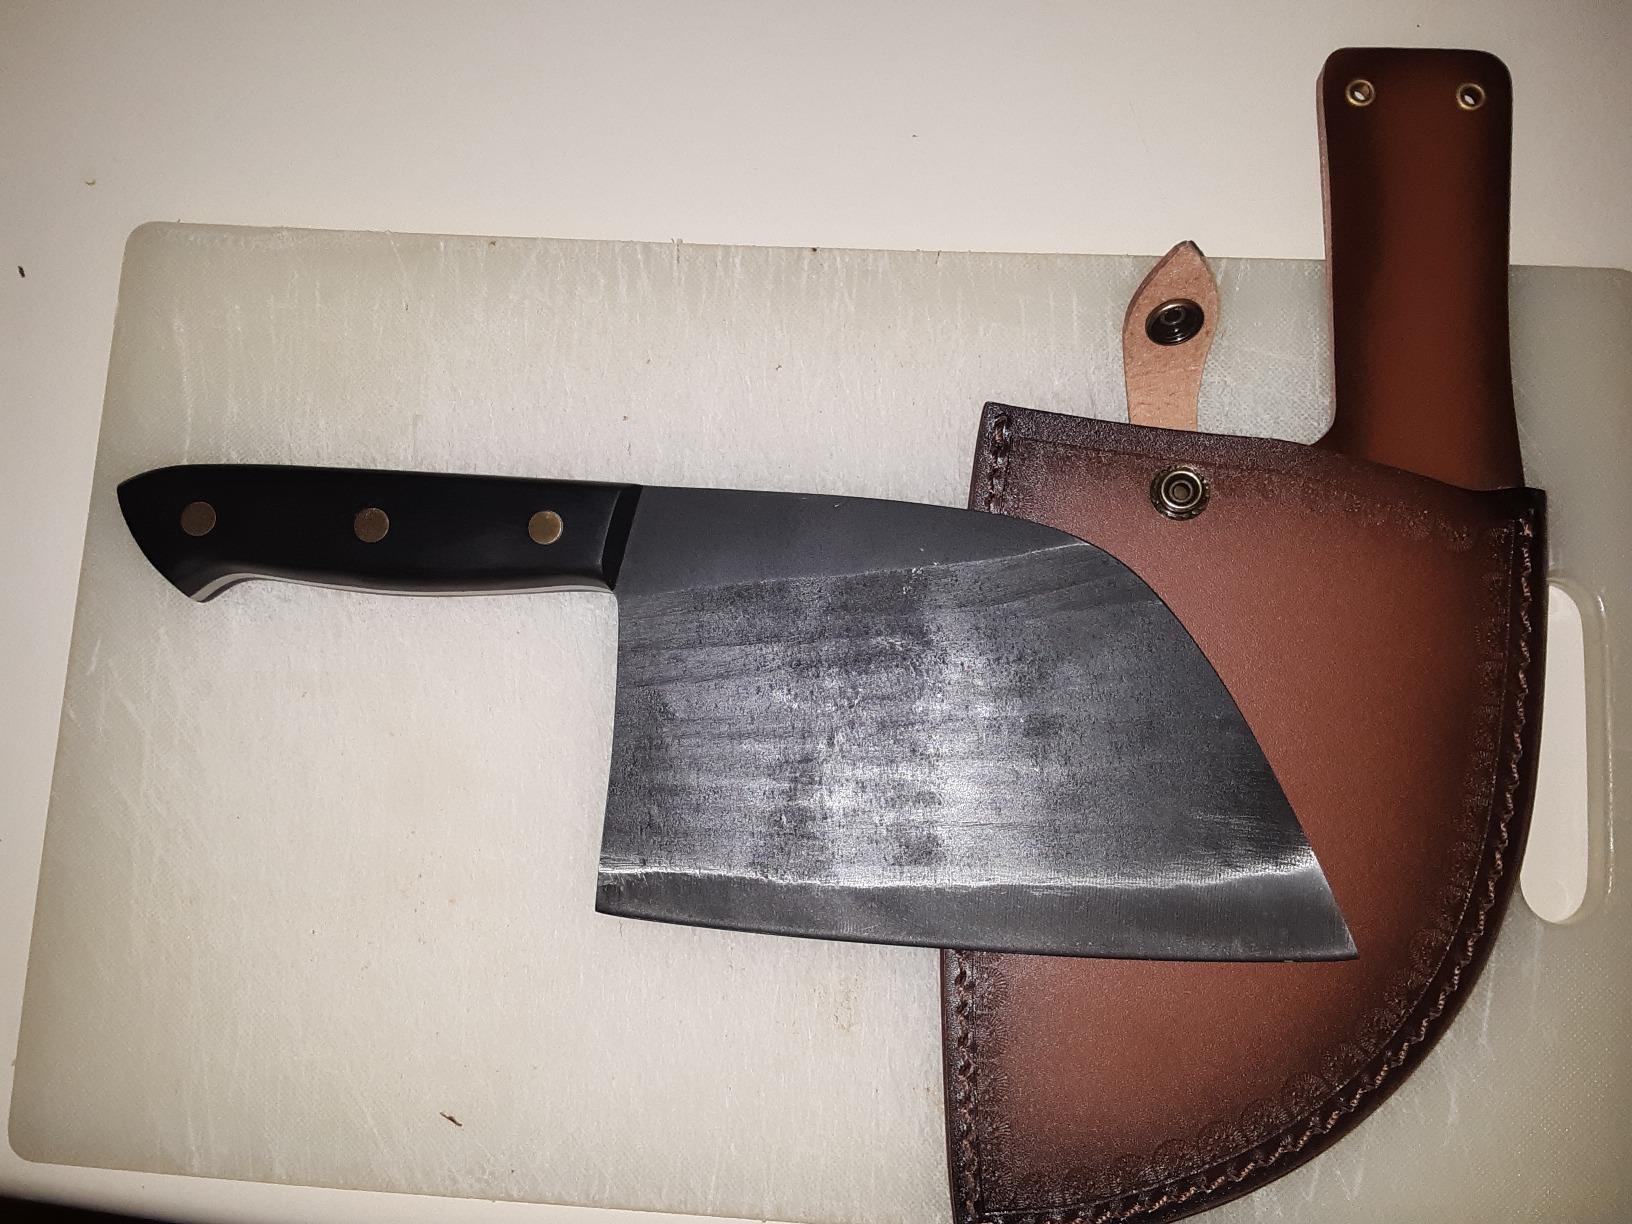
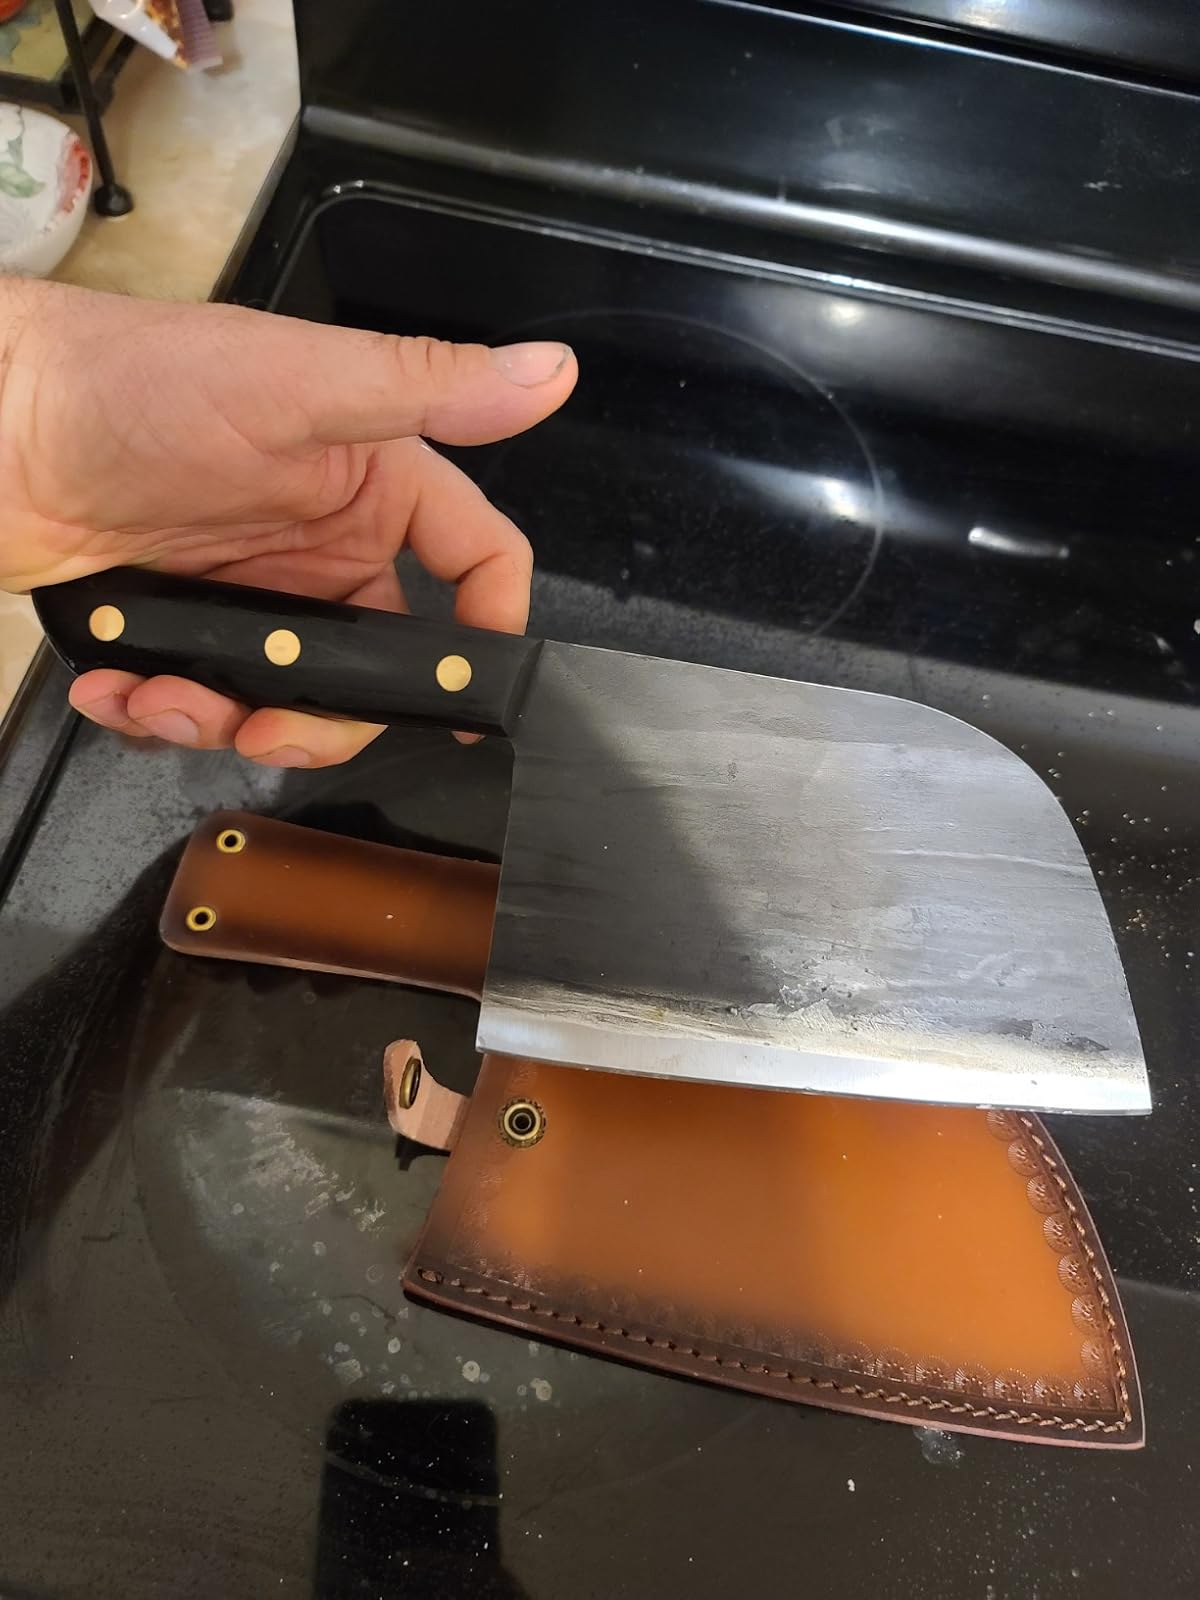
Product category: items_knife
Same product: yes